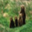
Label: bear